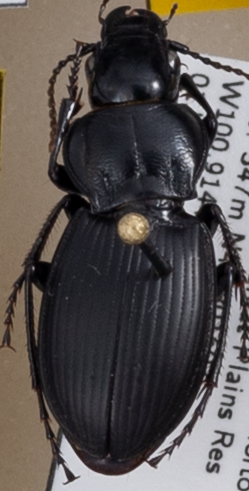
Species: Cyclotrachelus torvus
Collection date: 2021-06-01
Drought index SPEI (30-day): -0.386
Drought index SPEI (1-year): -2.09
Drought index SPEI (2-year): -0.692